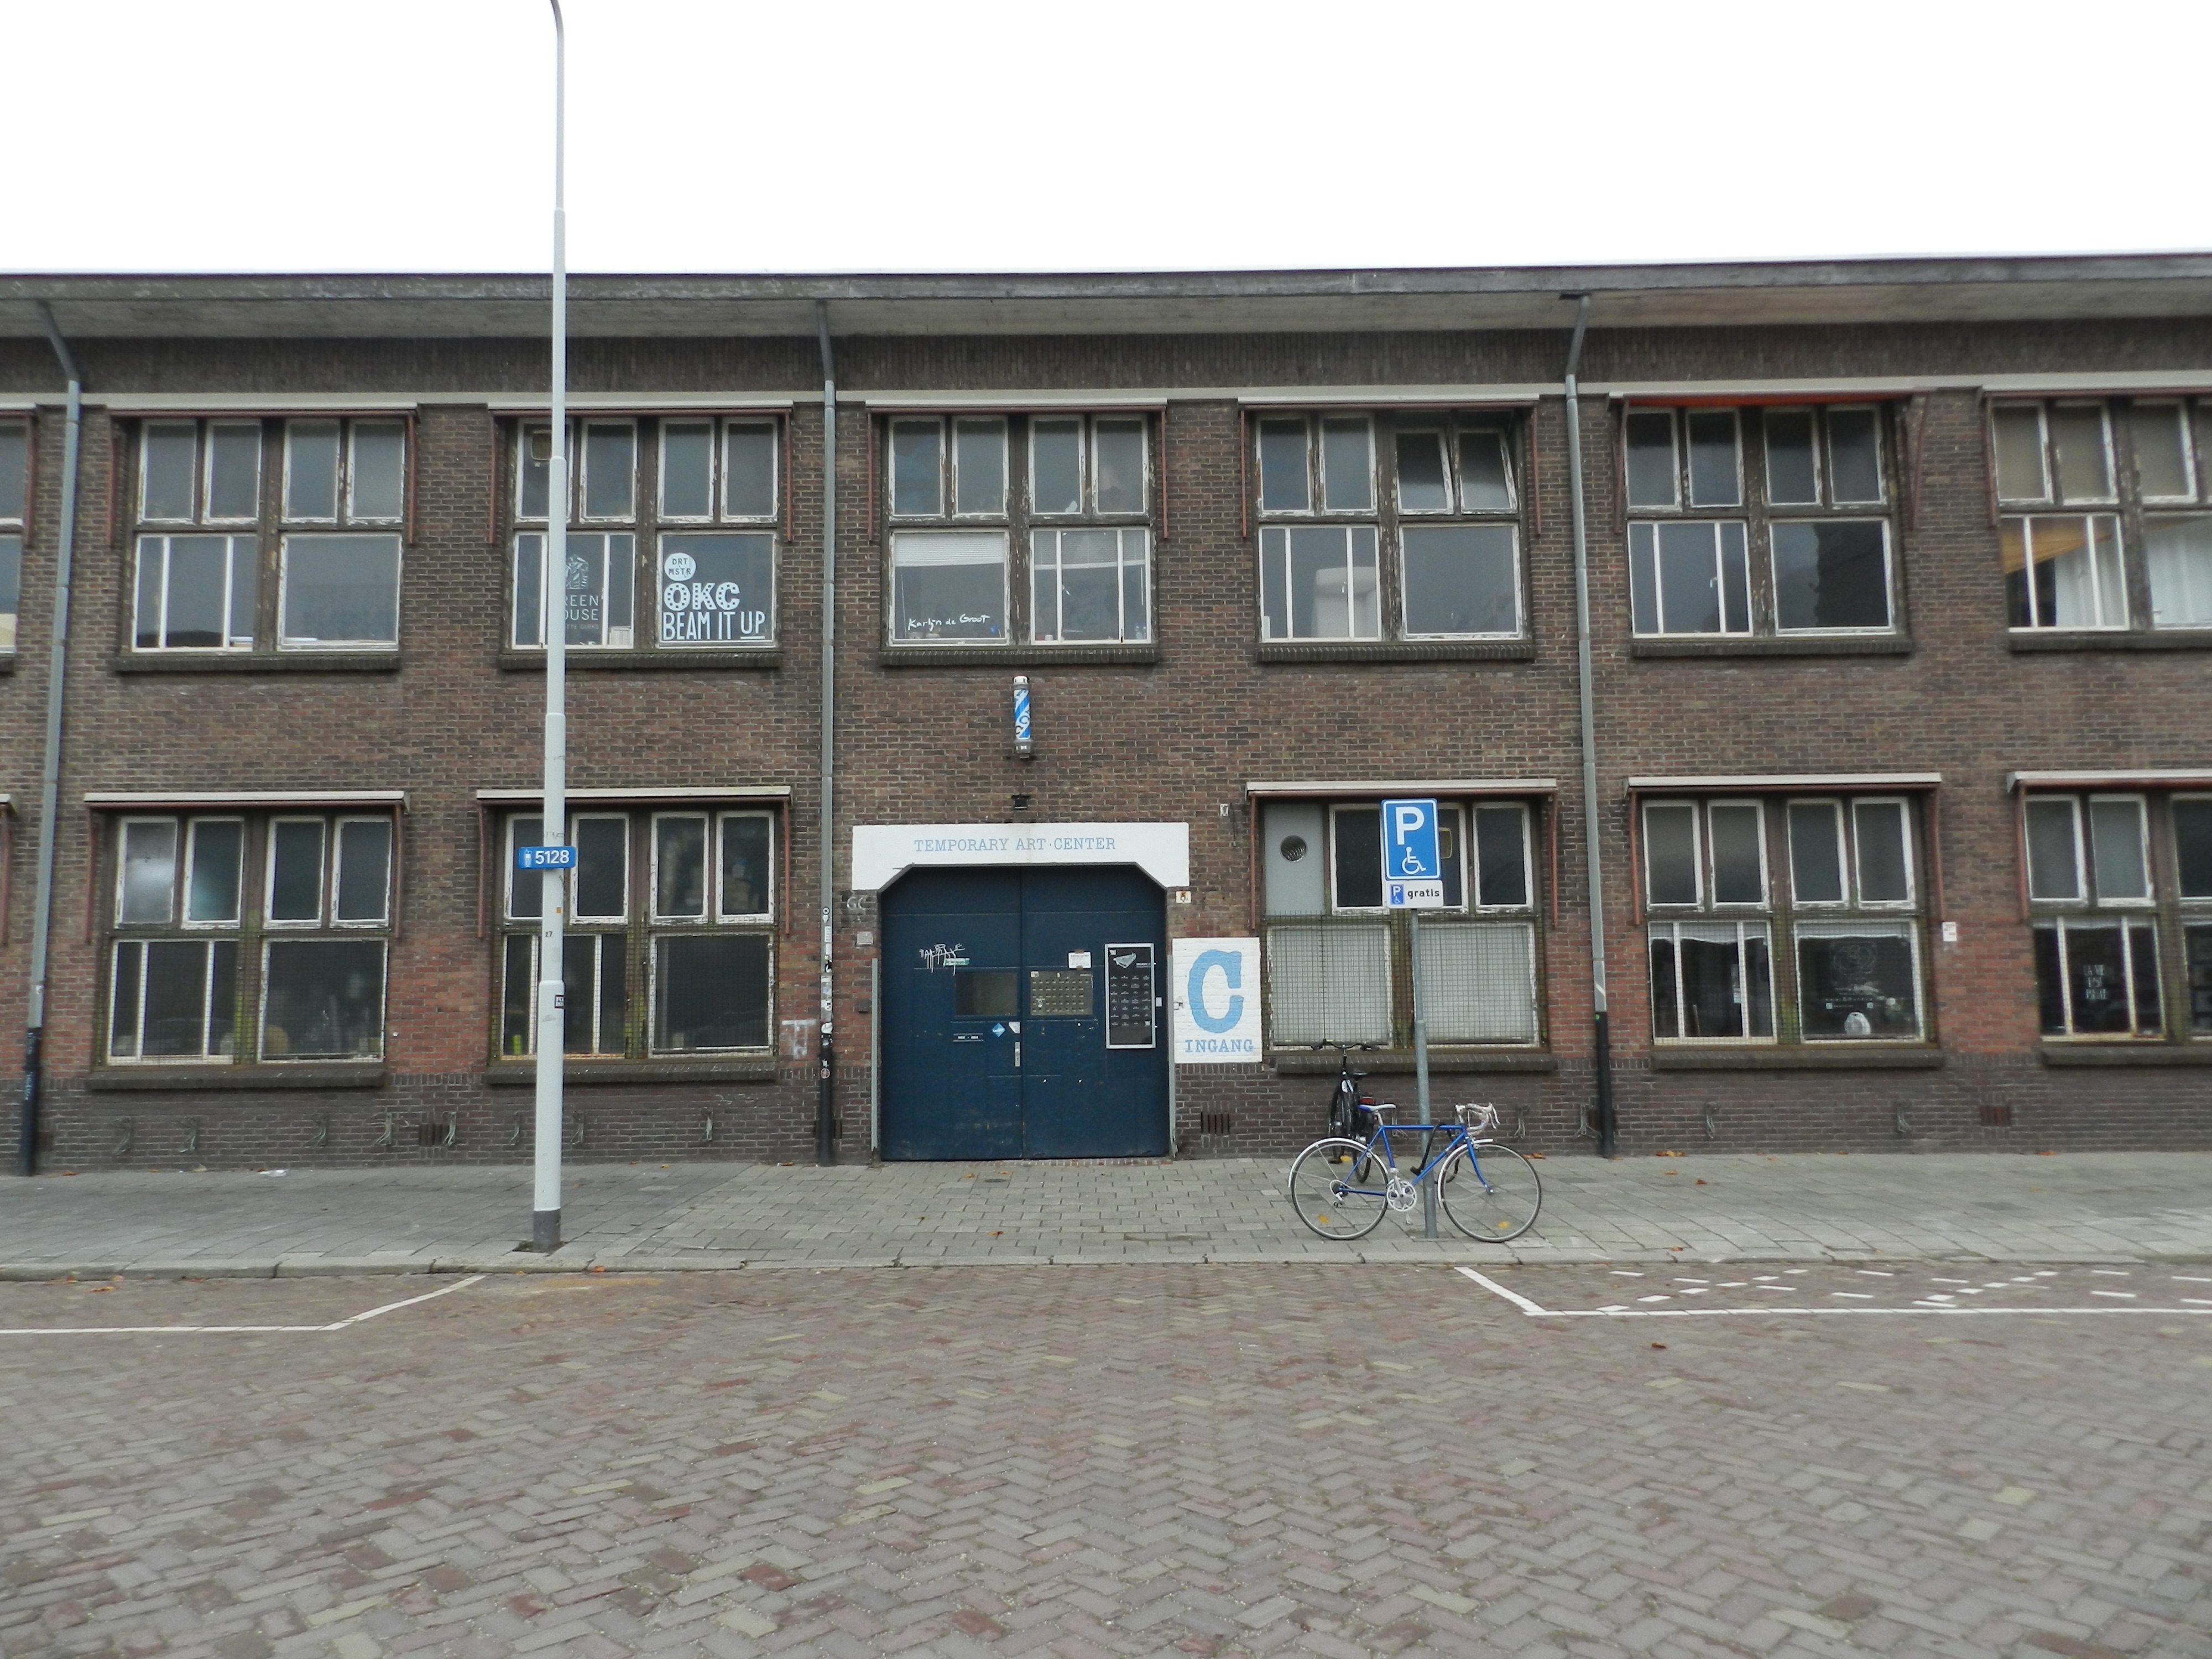
architecture, building, downtown, facade, property, neighbourhood, residential area